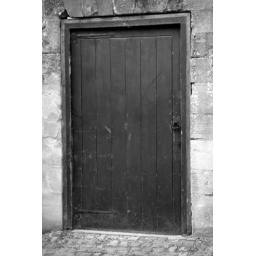
door in Oxford, UK with enhanced color and black and white